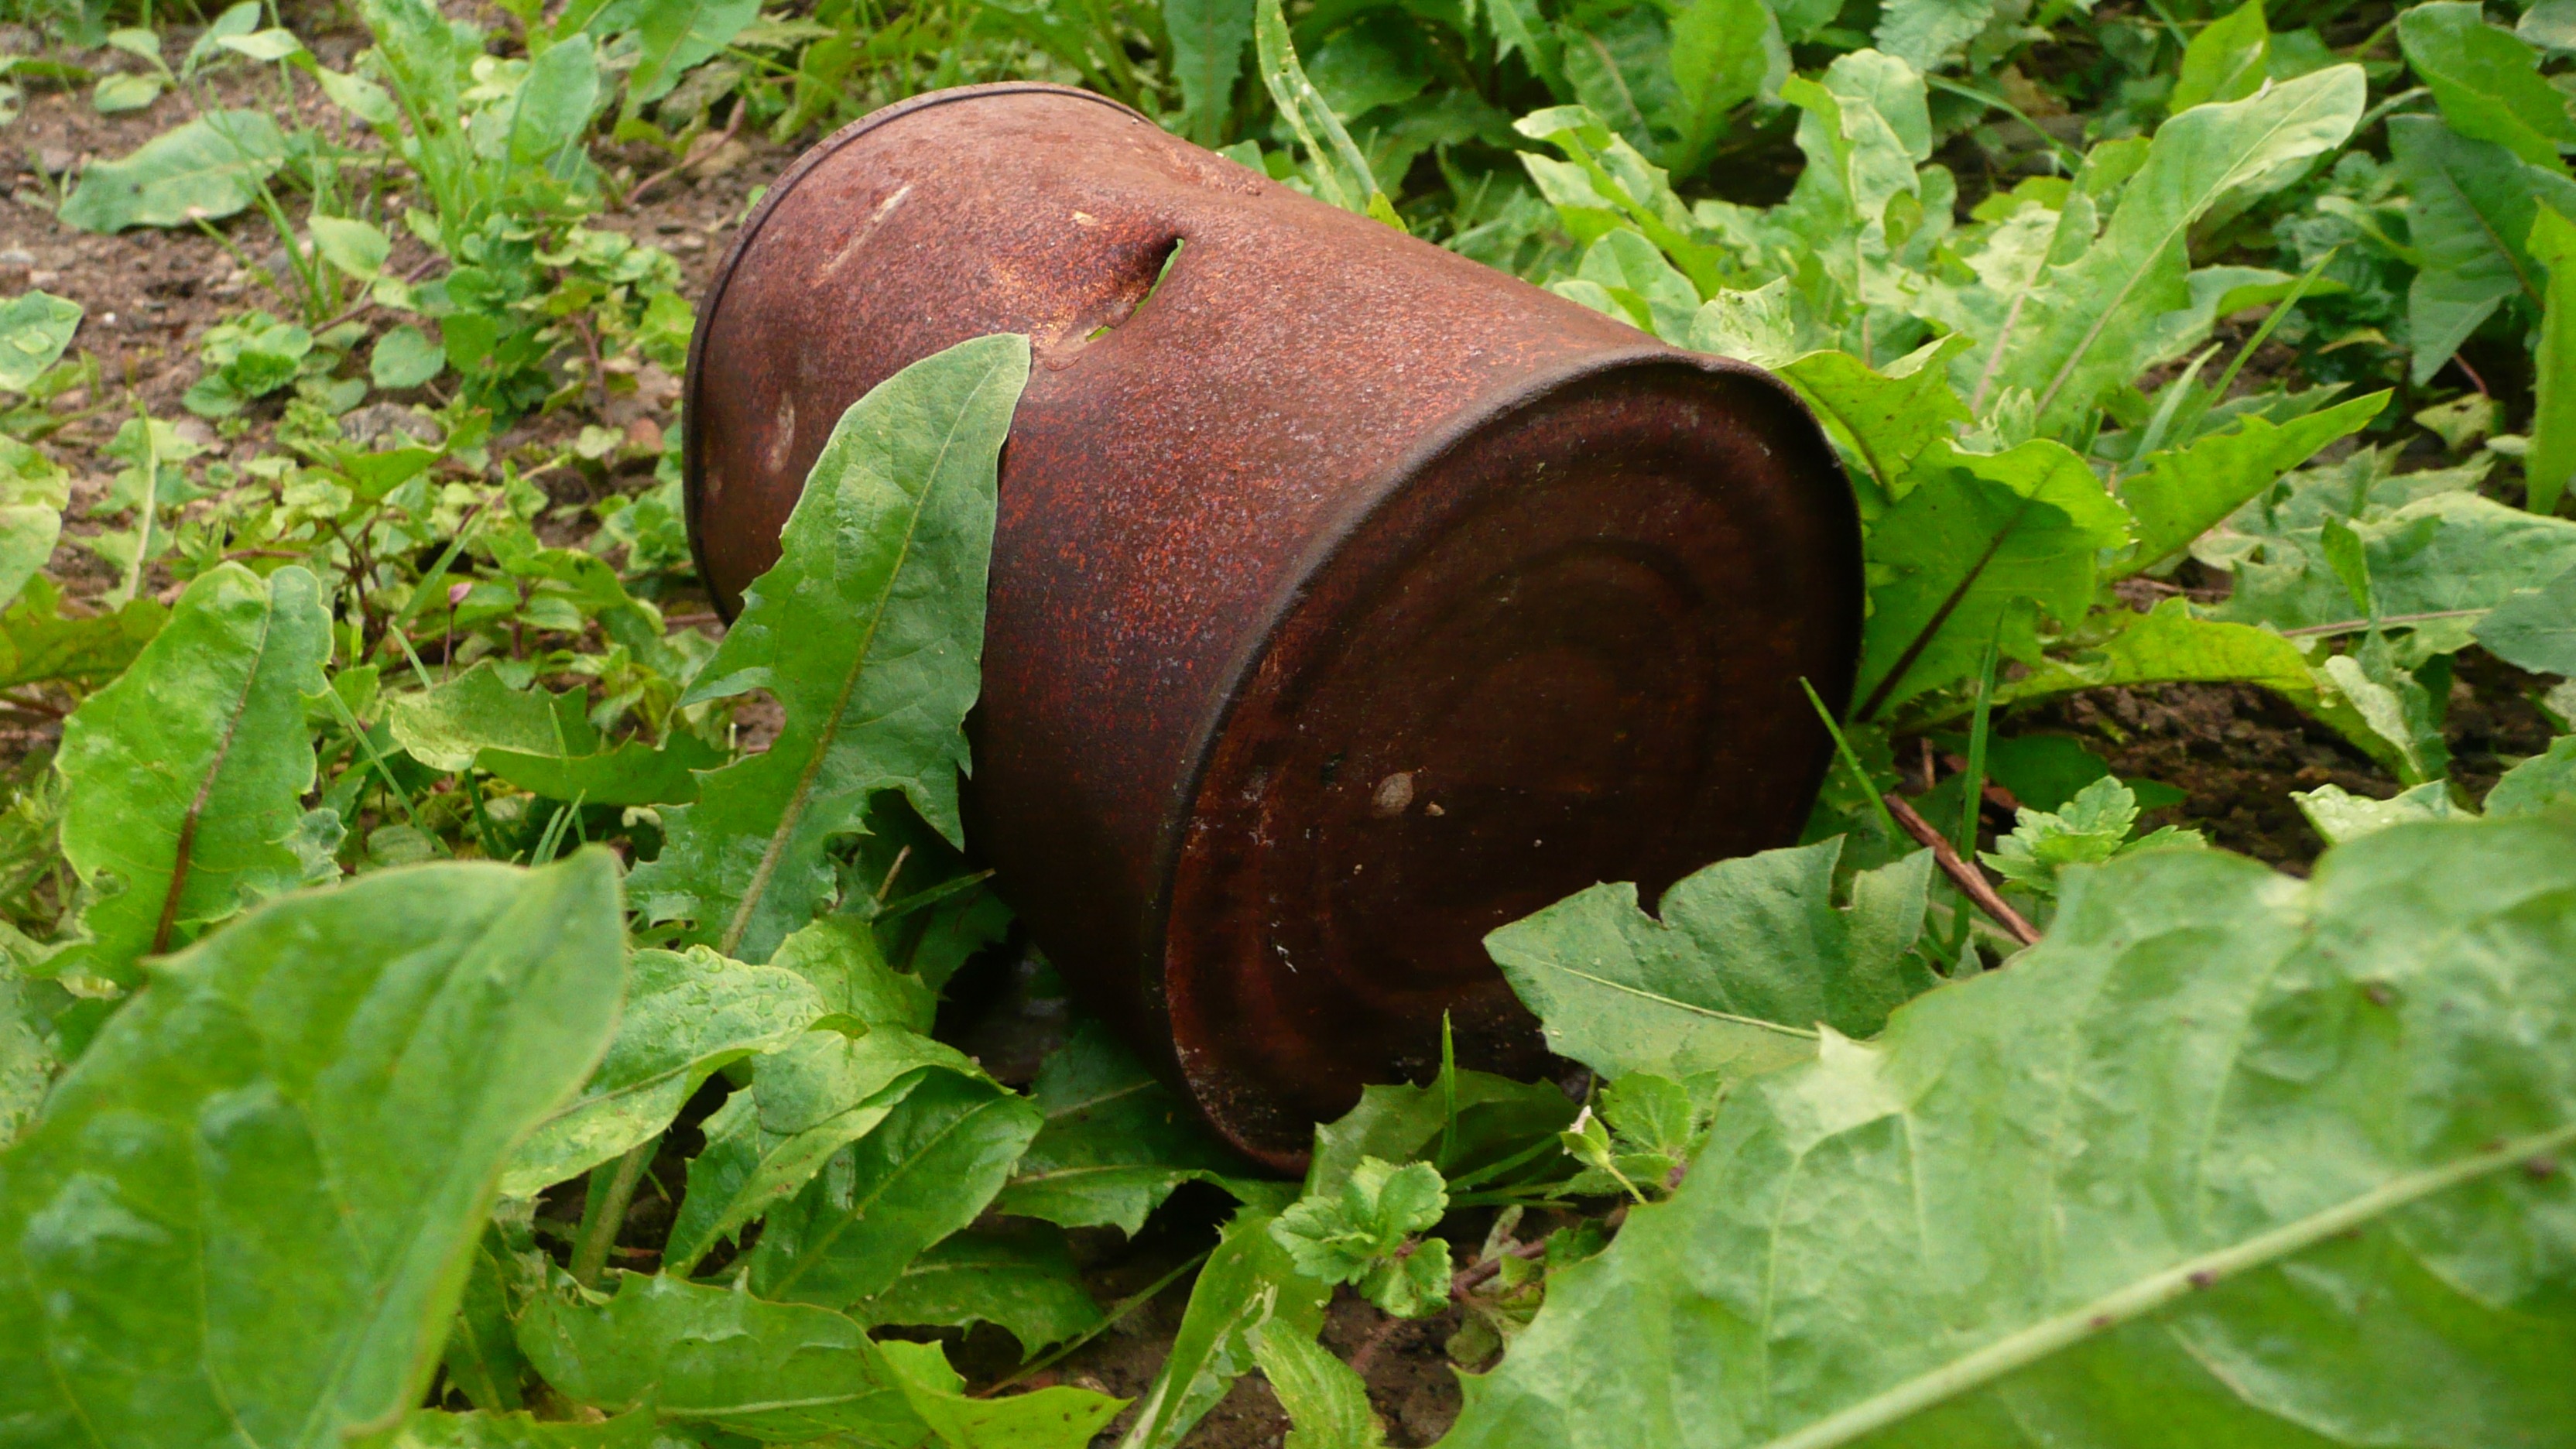
nature, forest, grass, leaf, flower, rust, green, produce, soil, garden, lifestyle, invertebrate, background, garbage, recycling, tin, macro photography